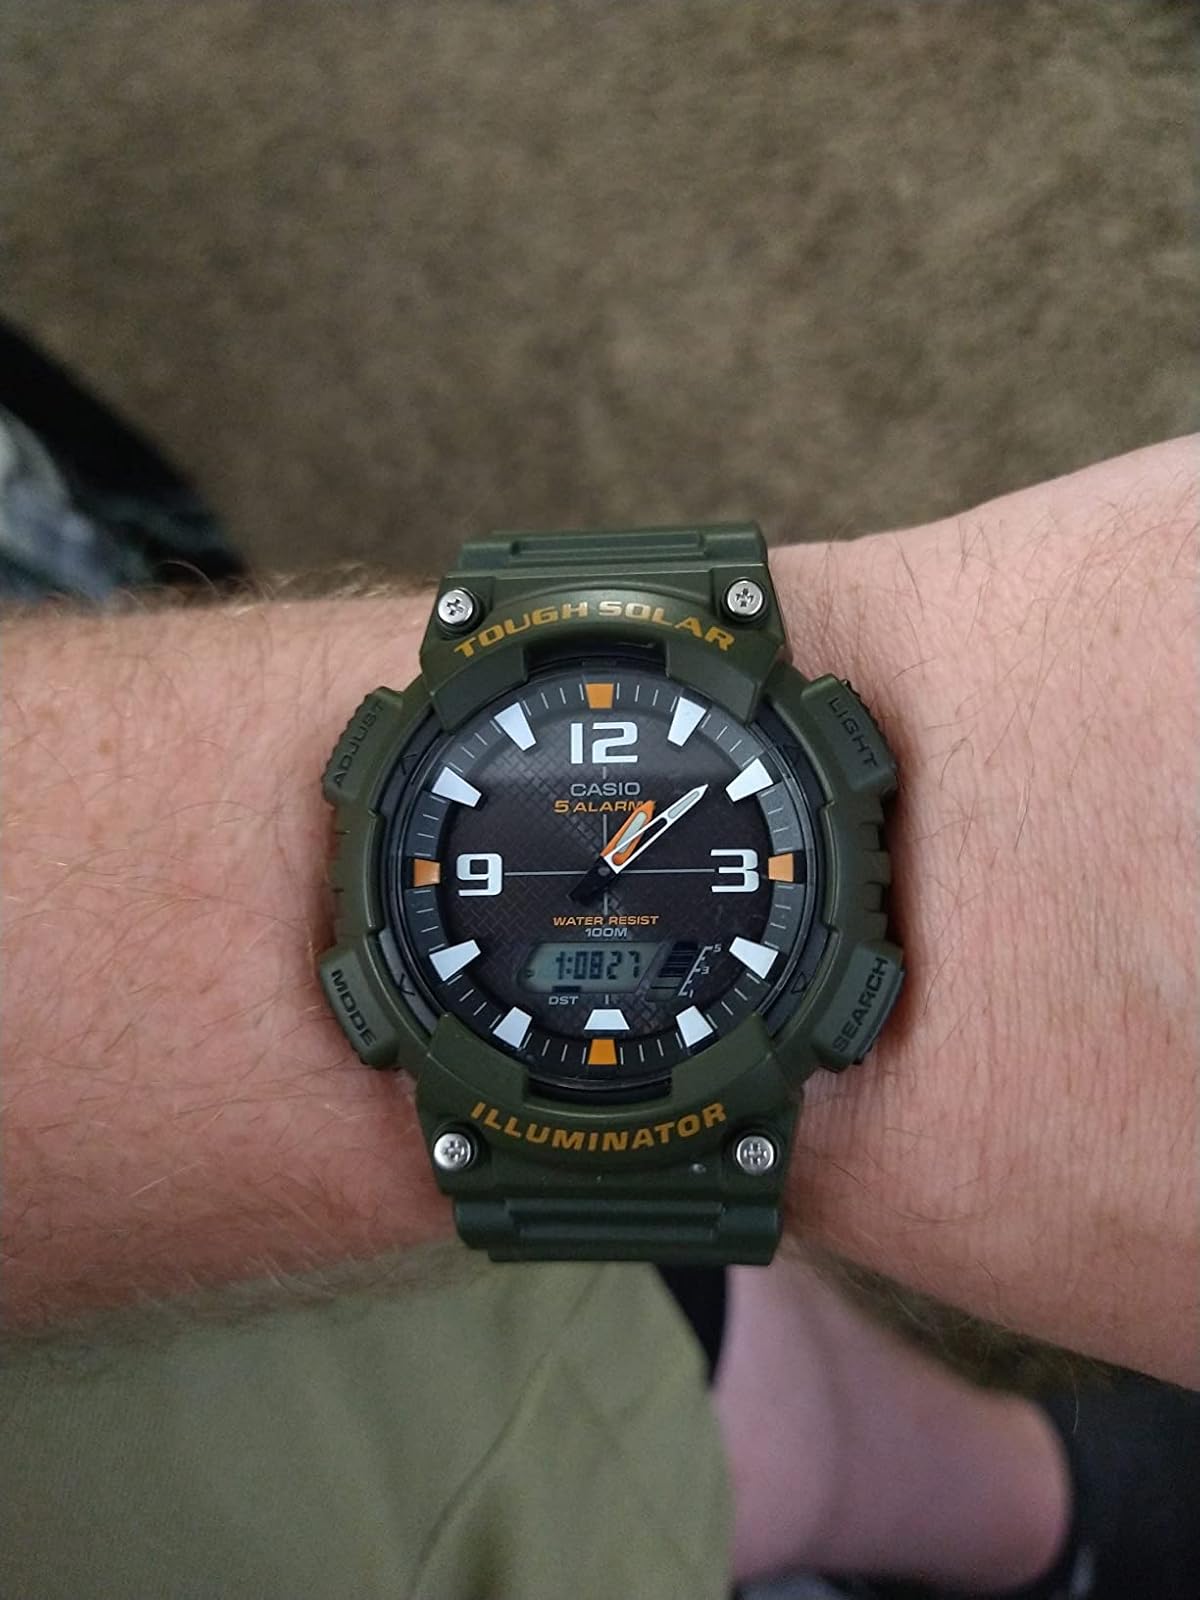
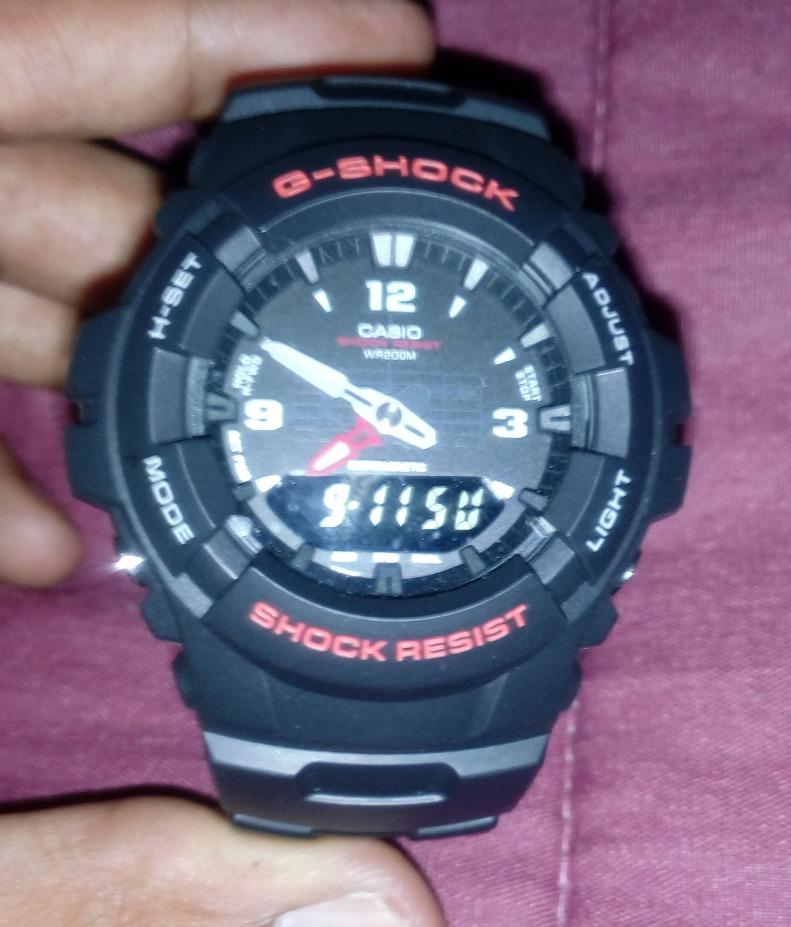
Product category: accessories_watch
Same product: no